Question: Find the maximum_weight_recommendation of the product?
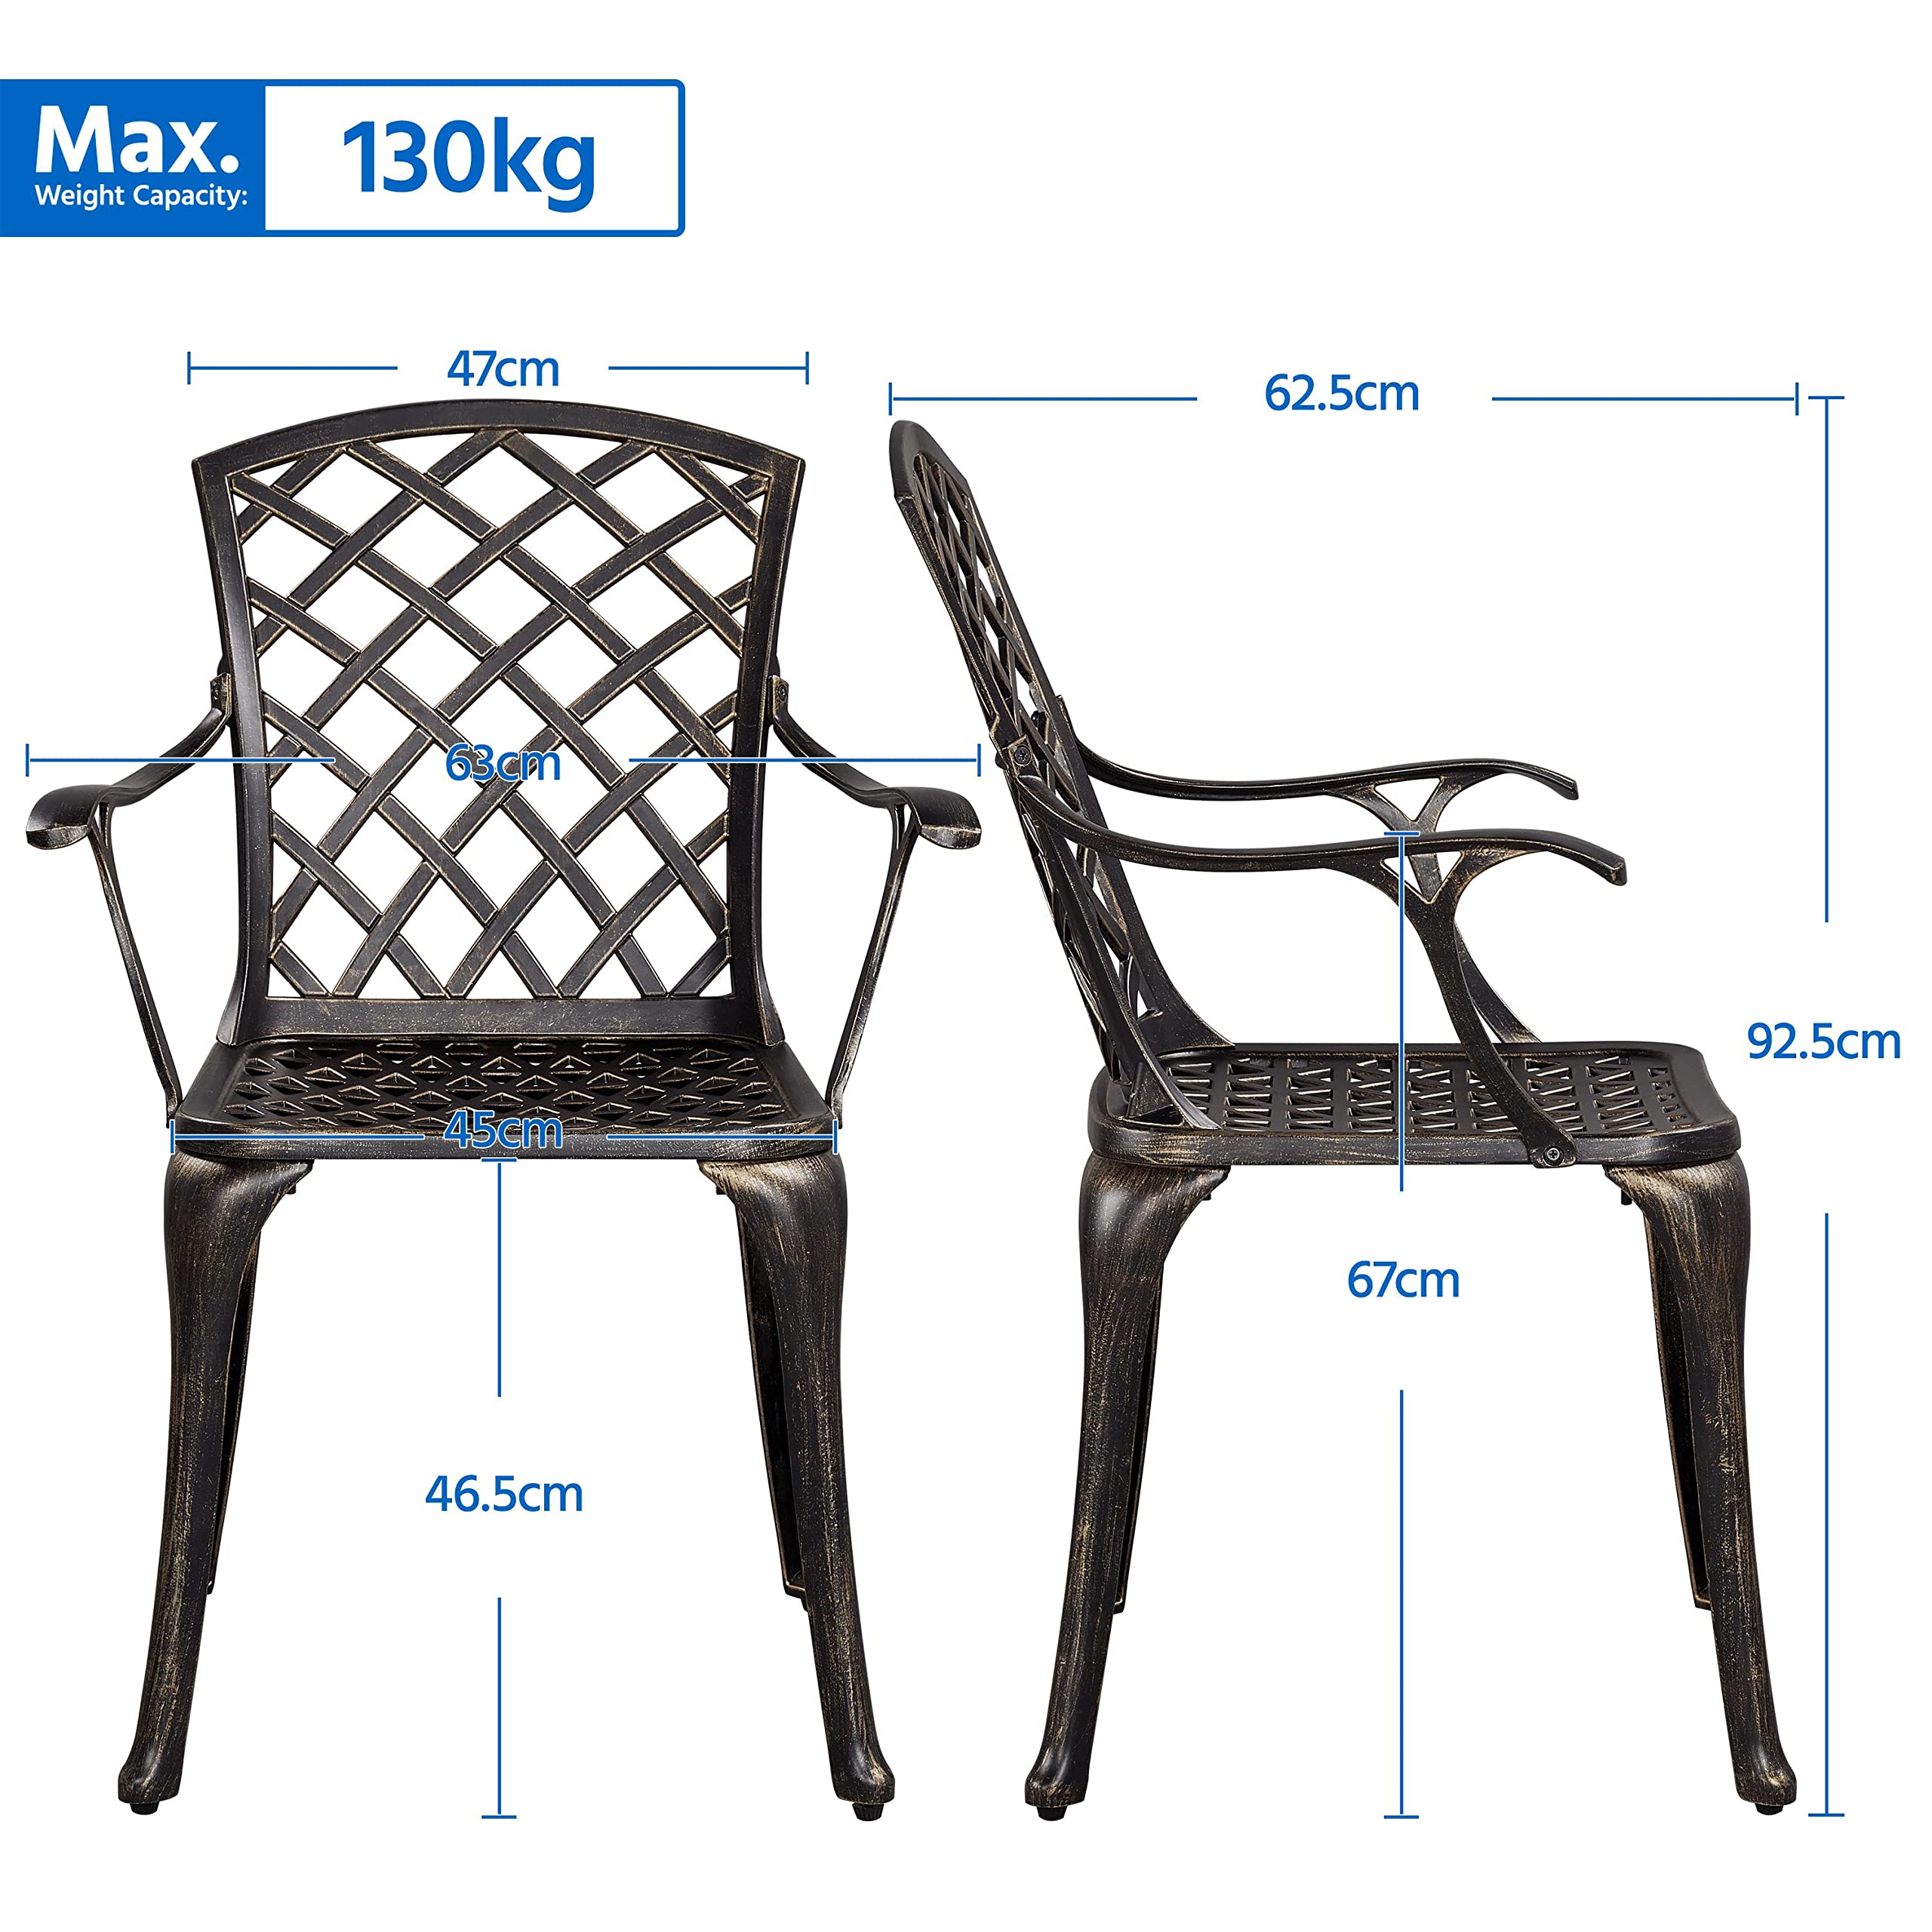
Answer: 130 kilogram